Suyat

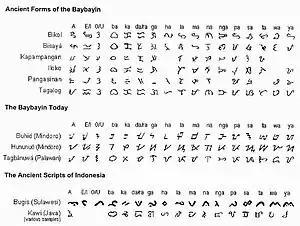
Different variants (styles) of Baybayin, and abugidas in other Southeast Asian countries.

Baybayin is a script that has historically been widely used in traditional Tagalog domains and in other parts of Luzon and Visayas in the Philippines prior to and during the 16th and 17th centuries. Baybayin is an abugida which uses a system of diacritical marks to associate vowels with consonant symbols. The name "Baybayin" is Tagalog in origin and is used as an umbrella term that encompasses other Philippine variants known under other names in a number of other major Philippine ethnolinguistic domains, such as Badlit (in Visayas), Kur-itan (in Ilocandia), Basahan (in Bicol), and Kulitan (in Pampanga). Baybayin script continued to be used during the early part of the Spanish colonization of the Philippines until largely being replaced by usage of the Latin alphabet.